Albanian cuisine

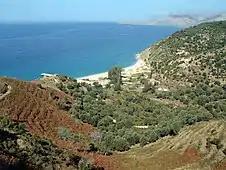
Citrus fruits are mostly cultivated in the south of Albania.

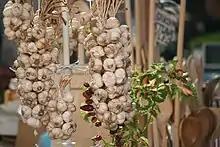
Garlic is popular throughout the country.

Every region has its own typical breakfast. Breakfast is generally light. Bread is common, served with butter, cheese, jam and yogurt, and accompanied with olives, coffee, milk, tea or raki. Trahaná (tarhana) is also a common breakfast in many rural areas. It is common to have only fruit or a slice of bread and a cup of coffee or tea for breakfast. Coffee and tea are enjoyed both in homes and in cafés.